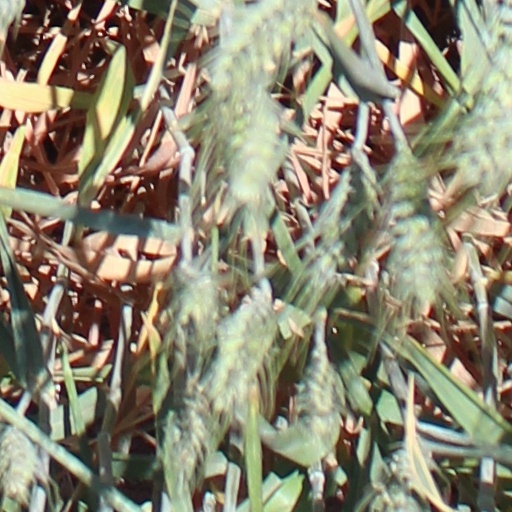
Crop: wheat